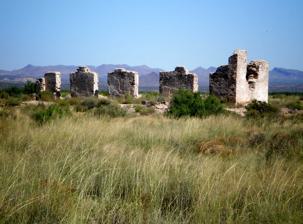
Building: Fort Craig
Country: United States of America
Year built: 1854
United States historic place in New Mexico United States historic place Fort Craig U.S. National Register of Historic Places NM State Register of Cultural Properties Show map of New Mexico Show map of the United States Nearest city Socorro, New Mexico Coordinates 33°38′25″N 107°0′46″W / 33.64028°N 107.01278°W / 33.64028; -107.01278 Area 15 acres (6.1 ha) Built 1854 ( 1854 ) Website Fort Craig Historic Site NRHP reference No. 70000414 NMSRCP No. 46 Significant dates Added to NRHP October 15, 1970 Designated NMSRCP March 21, 1969 Fort Craig was a U.S. Army fort located along El Camino Real de Tierra Adentro , near Elephant Butte Lake State Park and the Rio Grande in Socorro County, New Mexico . The Fort Craig site was approximately 1,050 feet east-west by 600 feet  north-south (320 by 180 m) and covered 40 acres (16 hectares). History Before Fort Craig The 1848 Treaty of Guadalupe Hidalgo called for the construction of a series of forts along the new boundaries between Mexico and the United States . Apaches and other Native American groups were reportedly harassing settlers and travelers on both sides of the border. The attacks by the tribes from U.S. territory into Mexico was a problem the U.S. government was obligated to address under the treaty. In 1849, an initial garrison was established at Socorro, New Mexico , whose name can be translated as "safety." A fort called Fort Conrad was then established in 1851 on the west bank of the Rio Grande near Valverde Creek. This was near the north end of the Jornada del Muerto , which was an especially dangerous segment of the major route known as the Camino Real de Tierra Adentro . Although it was an ideal location from which to launch military campaigns against the Apache and Navajo , Fort Conrad was beset by construction problems and was under constant threat of flash floods, so it operated for only a short while until a replacement was built several miles away. Establishment In 1853, the 3rd U.S. Infantry Regiment began constructing a new fort on a bluff nine miles downriver from Fort Conrad. The new fort was named in honor of Captain Louis S. Craig, an officer in the Mexican–American War who had been murdered by deserters in California in 1852. The new fort was garrisoned in 1854 with troops transferred from Fort Conrad. Life at remote Fort Craig was uncomfortable and lonely at best and deadly at worst. The buildings were a constant source of misery to the soldiers, and records reveal litanies of complaints about leaky roofs, crumbling walls and chimneys, crowded conditions and filth from crumbling dirt roofs and muddy floors. Civil War Flagpole at Fort Craig By July 1861, Fort Craig had become the largest fort in the Southwest, with over 2,000 soldiers.  That same year, several regiments of New Mexico Volunteers were established to handle the new threat posed by the Confederate Army of New Mexico . In September 1861, a cavalry force of about 100 men set out from Fort Craig and skirmished with rebels at Cañada Alamosa . The Battle of Cañada Alamosa was one of several small battles to occur in Confederate Arizona (which included what's now southern New Mexico, and had Mesilla as its capital). In February 1862, all five regiments of New Mexico Volunteers were sent south from Fort Union to reinforce Fort Craig and to wait for the Confederate advance up the Rio Grande . After capturing several military installations in the newly established Confederate Territory of Arizona , Brigadier General Sibley led his enthusiastic but poorly equipped brigade of about 2,500 Confederate Army of New Mexico men.  On February 7, 1862, the Army of New Mexico left Fort Fillmore and headed north towards Fort Craig, but marched well around the fort after the Union Army refused to do battle on the plain in front of the fort. On Fort Craig's massive gravel bastions were mounted " Quaker guns "  (wooden fake cannons ) with empty soldiers' caps alongside the real cannons and real Union troops.  This impressive ruse squelched Sibley's plans for a direct assault on Fort Craig. Furthermore, Sibley did not have the heavy artillery necessary for a siege against the heavily fortified and defended fort. On February 21, 1862, the Union troops led by Colonel Edward Canby and the Confederate Army of New Mexico of Brigadier General Sibley first met at the Battle of Valverde , a crossing of the Rio Grande just north of the fort. Both sides took heavy casualties. At the end of the day, the Confederates held the field of battle, but the Union still held Fort Craig. The Battle of Valverde is considered a Confederate victory. However, the New Mexico Volunteers, under the command of Colonel Miguel Pino , found the Confederates' lightly guarded supply wagons and burned them.  Sibley was forced to march further north without the supplies he had hoped to take from Fort Craig.  On February 23, 1862, the Confederate forces marched around the Union Army and headed for Albuquerque . Indian Wars Between 1863 and 1865, Fort Craig was headquarters for U.S. Army campaigns against the Gila and Mimbres Apaches . Fort Craig was permanently abandoned in 1885. Fort Craig was referenced on page 208 in Dee Brown’s book “Bury My Heart at Wounded Knee”. Fort Craig Historic Site The BLM runs a visitor center at the Fort Craig Historic Site, located 105 miles (170 km) north of Las Cruces and 32 miles (52 km) south of Socorro . It is between Exits 115 and 124 off Interstate 25 which parallels the old Camino Real de Tierra Adentro , now a National Historic Trail . A 1958 Hollywood movie Western titled Fort Massacre was set in 1879 around "Fort Crane," a fictional analogue for Fort Craig. In 1894, Fort Craig was sold at auction to the only bidder, the Valverde Land and Irrigation Company.  Fort Craig was listed on the National Register of Historic Places in 1970. The property was eventually donated to Archaeological Conservancy by the Oppenheimer family and transferred to the Bureau of Land Management in 1981. Around 2004, it emerged that 20 bodies had been looted from the cemetery at Fort Craig, evidently by a collector of military memorabilia. To prevent further looting, 67 more sets of remains were exhumed by Federal archaeologists for reinterment at Santa Fe National Cemetery . in 2007. See also National Register of Historic Places portal American Civil War portal National Register of Historic Places listings in Socorro County, New Mexico References